Born to Fight (1986 film)

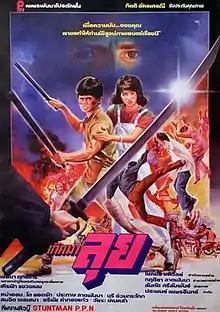

Born to Fight ("Gerd ma lui") is a 1986 Thai martial arts action film directed by Panna Rittikrai in his directorial debut.